Hajipur

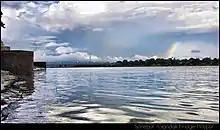
Gandak River

Hajipur city is bounded by the Gandak river in the west and the holy Ganges in the south. A good network of rail, road, and water transport exists in the city, connecting it with other parts of the district as well as state and country. Mahatma Gandhi Setu (5,575 m long, prestressed box culvert type RCC bridge) over river Ganges connects it with Patna, the state capital, while another rail and road bridge over Gandak connects it with Sonepur.